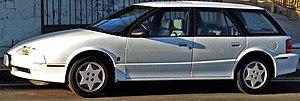
La Saturn S-Series était une famille de voitures compactes issue de la branche Saturn de General Motors.